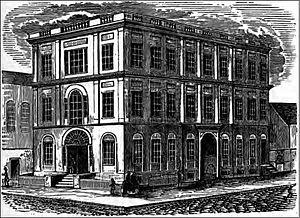
Le Baltimore City College, connu familièrement comme City, City College, ou B. C. C. est une magnet high school de Baltimore dans le Maryland aux États-Unis.